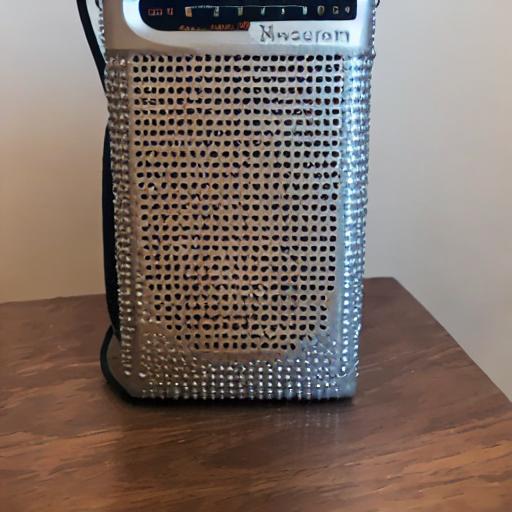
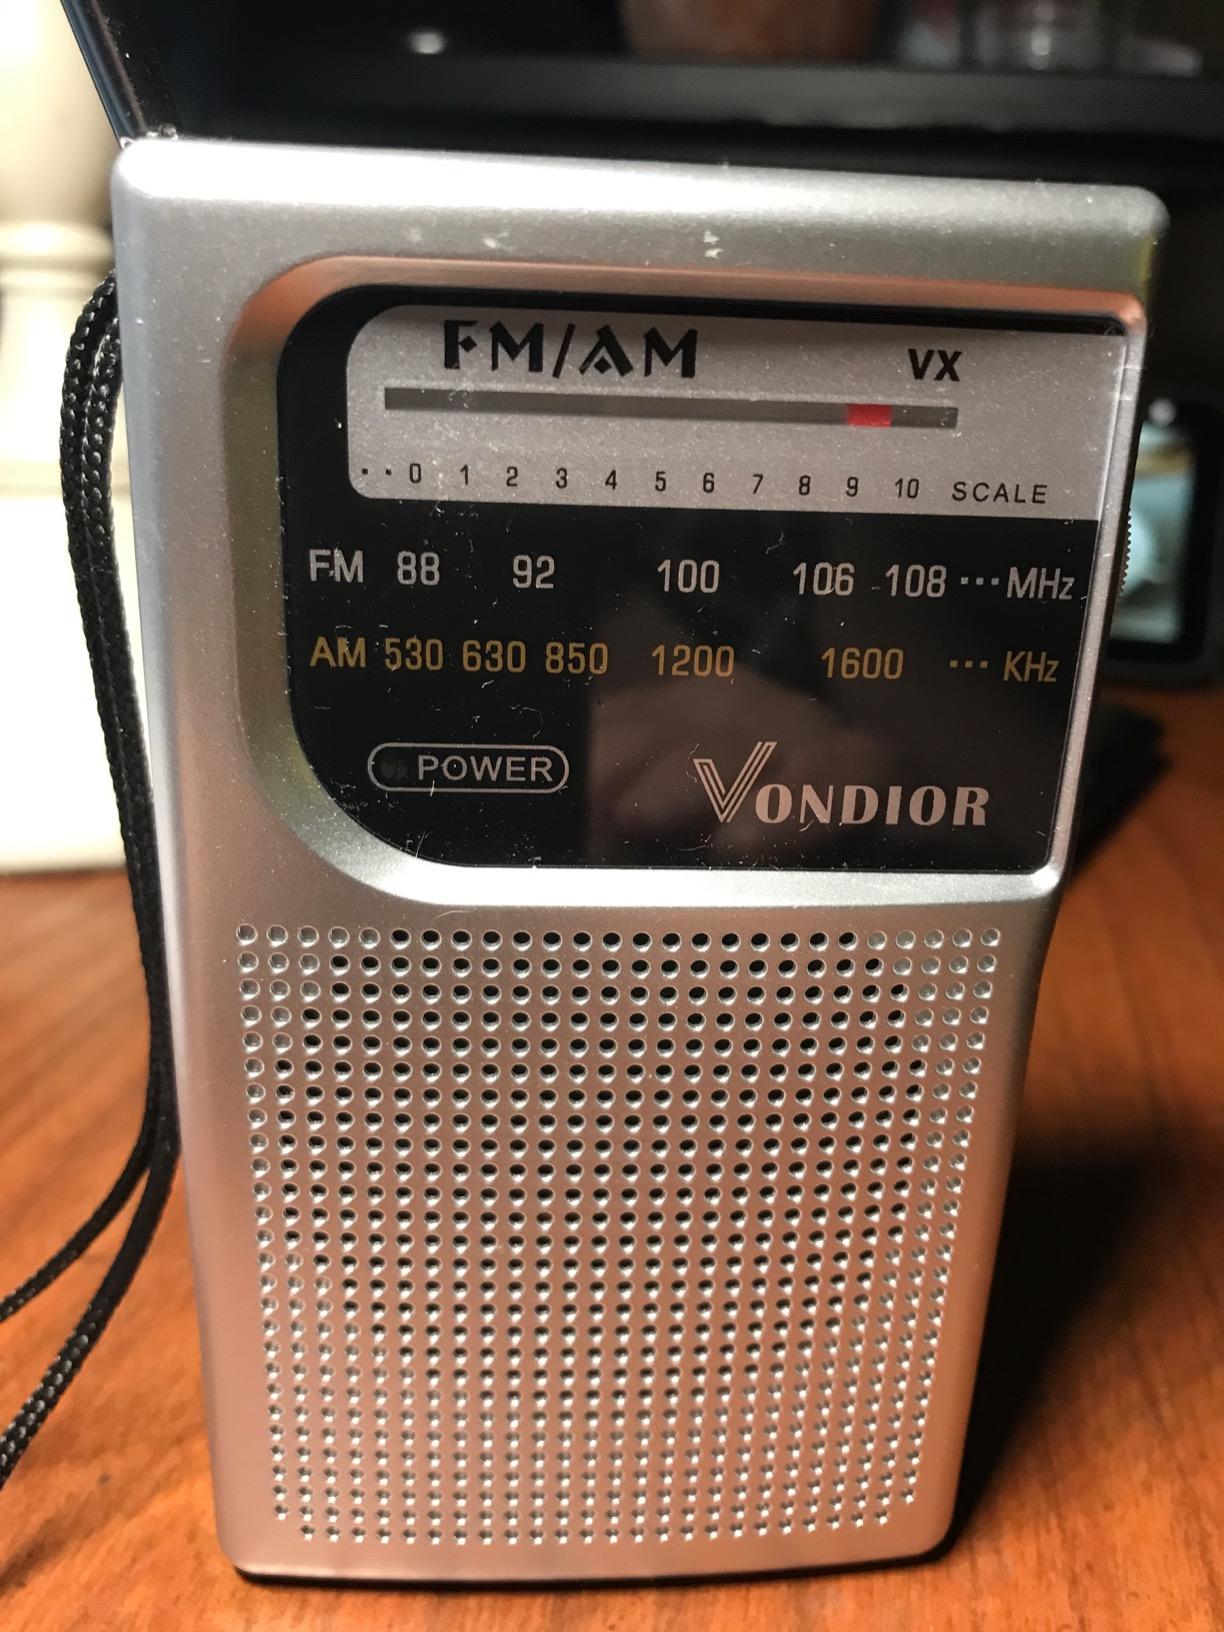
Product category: radio
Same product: no